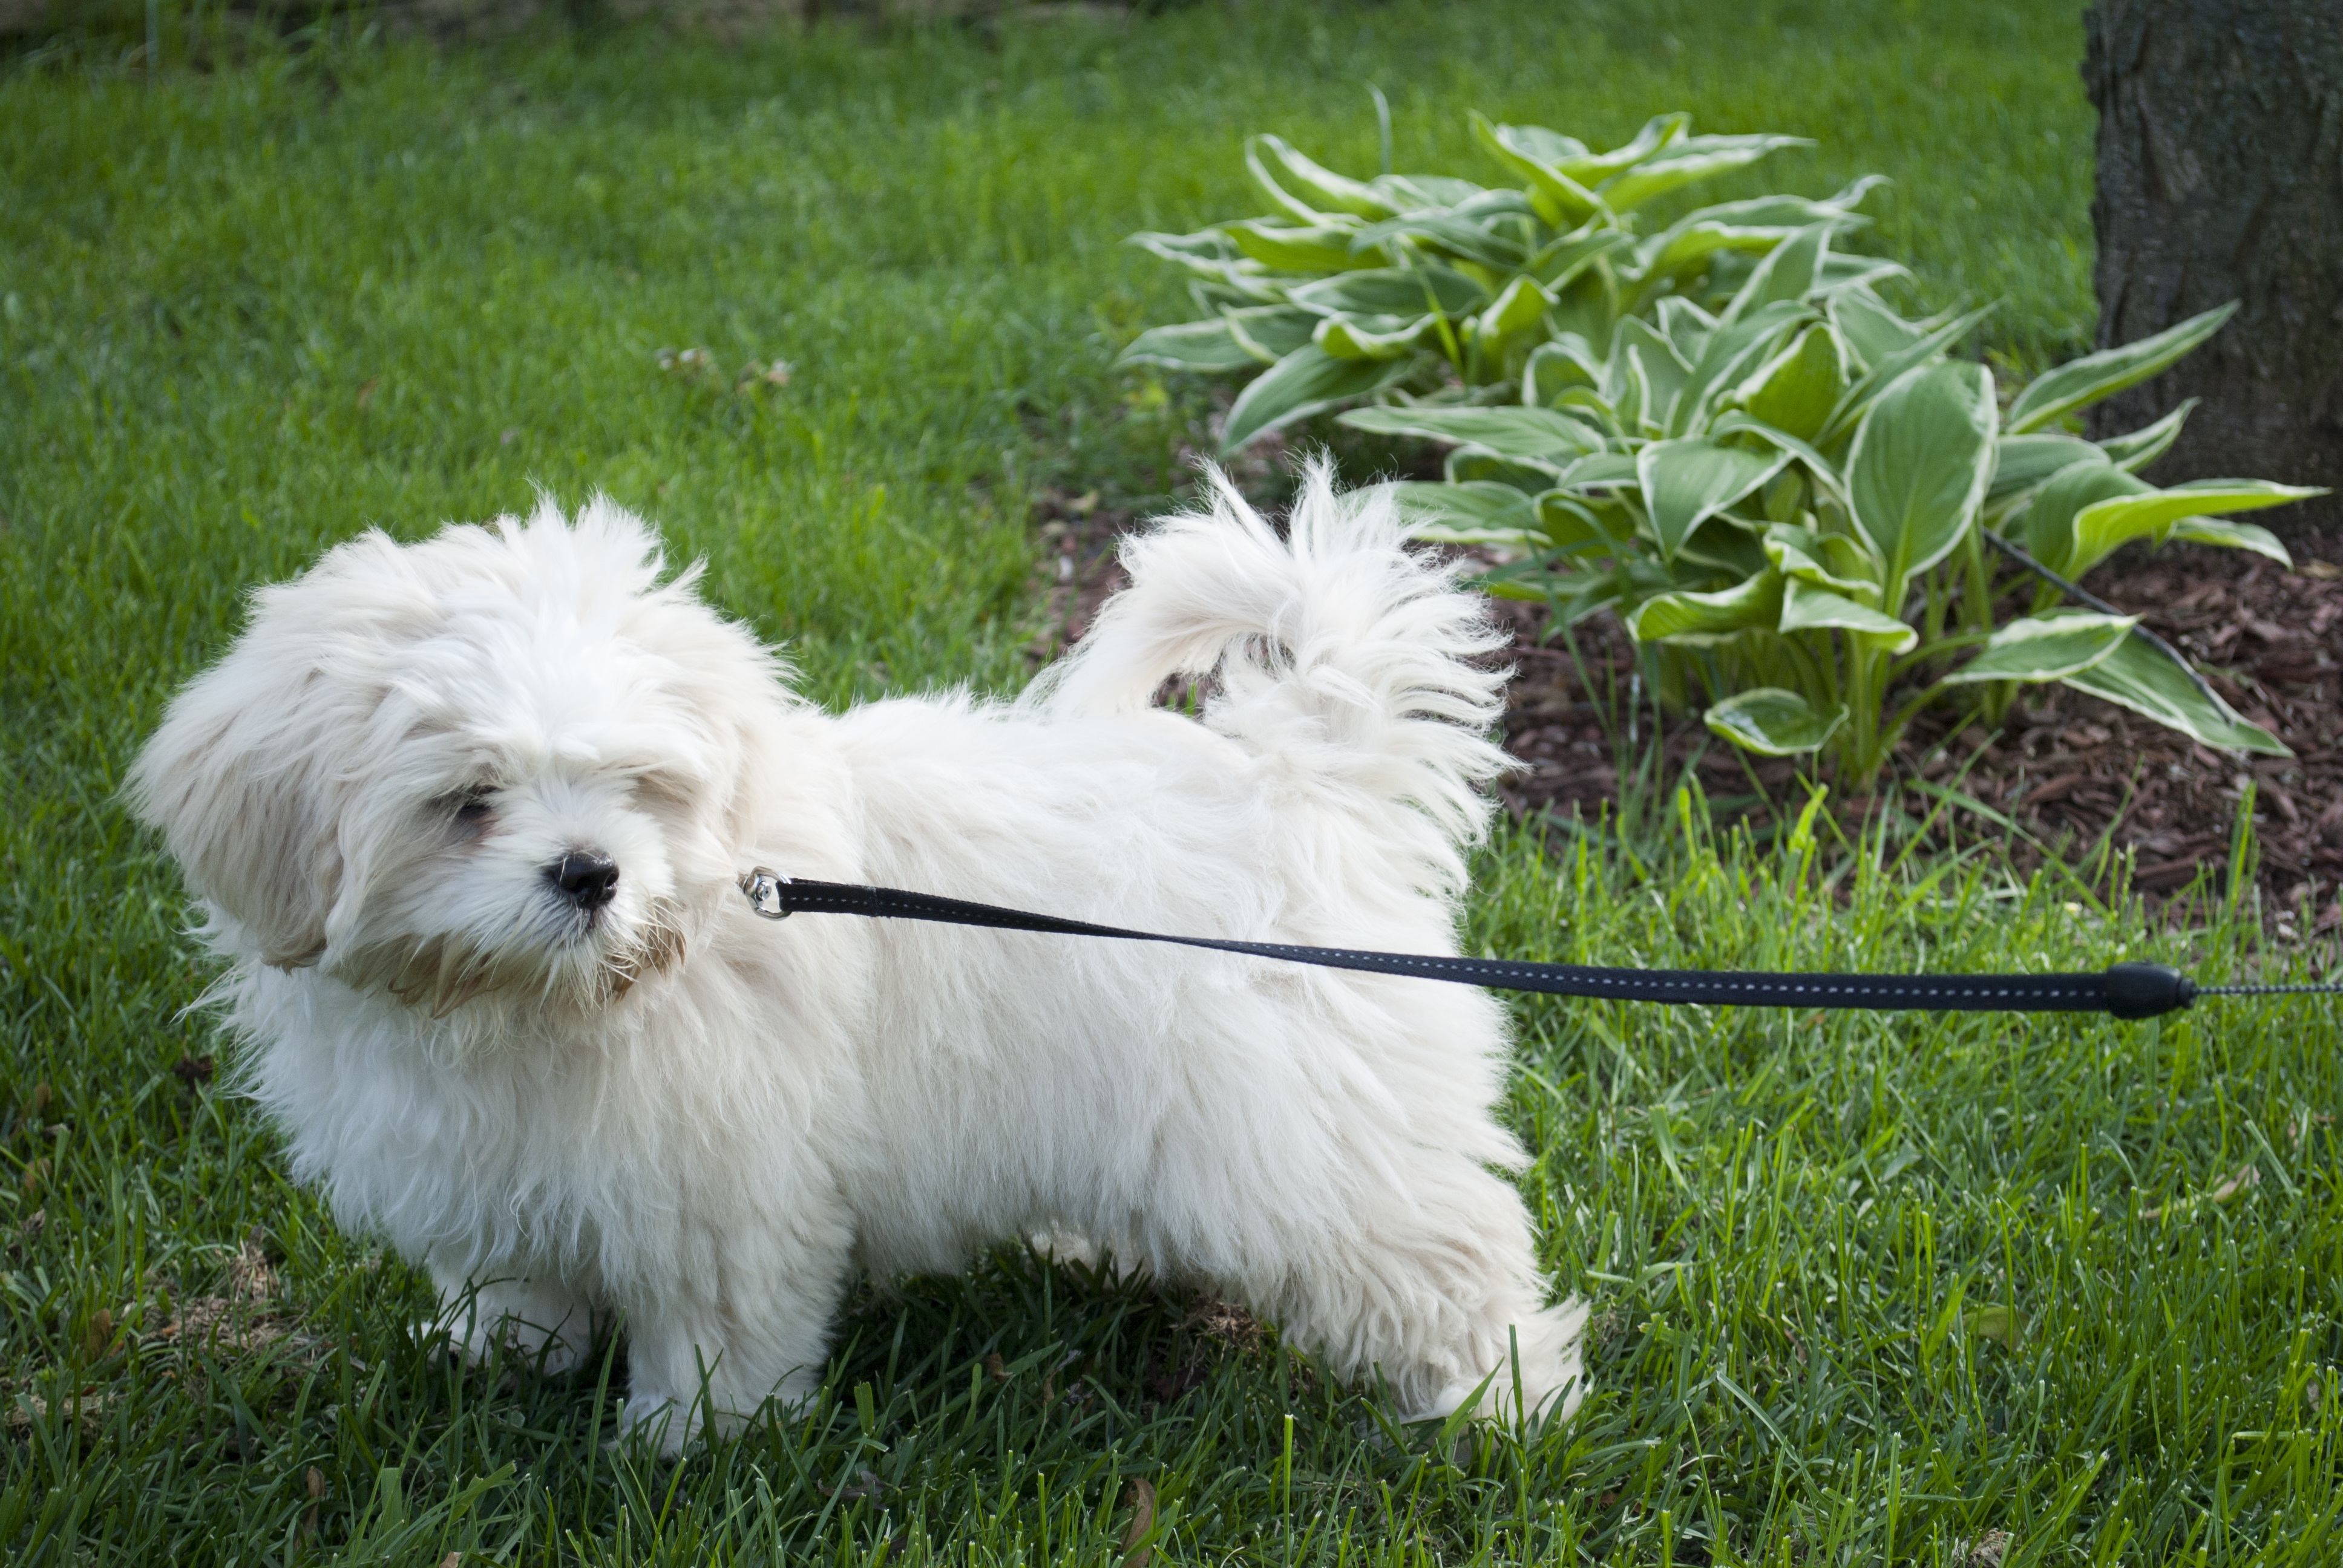
white, puppy, dog, animal, cute, canine, pet, mammal, fun, leash, vertebrate, adorable, yard, dog breed, lhasa apso, maltese, bichon, bichon frise, tibetan terrier, bolognese, coton de tulear, havanese, dog like mammal, carnivoran, west highland white terrier, dandie dinmont terrier, l wchen, dog crossbreeds, polish lowland sheepdog, cavachon, poodle crossbreed